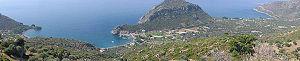
Datça est une ville de Turquie située dans la province de Muğla, à mi-chemin le long de la presqu'île du même nom, située sur la Méditerranée, entre la ville de Marmaris et le site antique de Cnide. Elle est le chef-lieu d'une dizaine de villages parsemés le long de la presqu'île, parmi lesquels Mesudiye et Palamutbükü sont de notoriété touristique.
La Riviera turque est une région géographique le long de la côte méditerranéenne de la Turquie dans les provinces d'Antalya, de Muğla, d'Aydın, le sud de la province d'Izmir et la partie occidentale de la province de Mersin. La combinaison d'un climat favorable, d'une mer chaude propice à l'héliotropisme, d'une côte s'étendant sur un millier de kilomètres sur les bords de la mer Égée et de la mer Méditerranée, et d'un grand nombre de sites naturels et archéologiques, font de la Riviera turque une destination touristique internationalement reconnue.